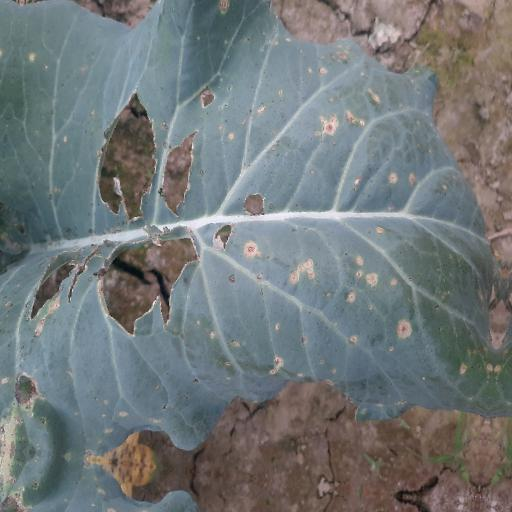
Label: Black Rot